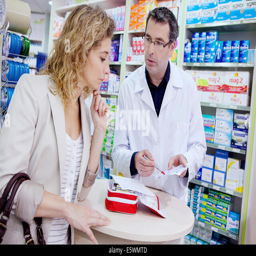
interior of a chemist 's shop